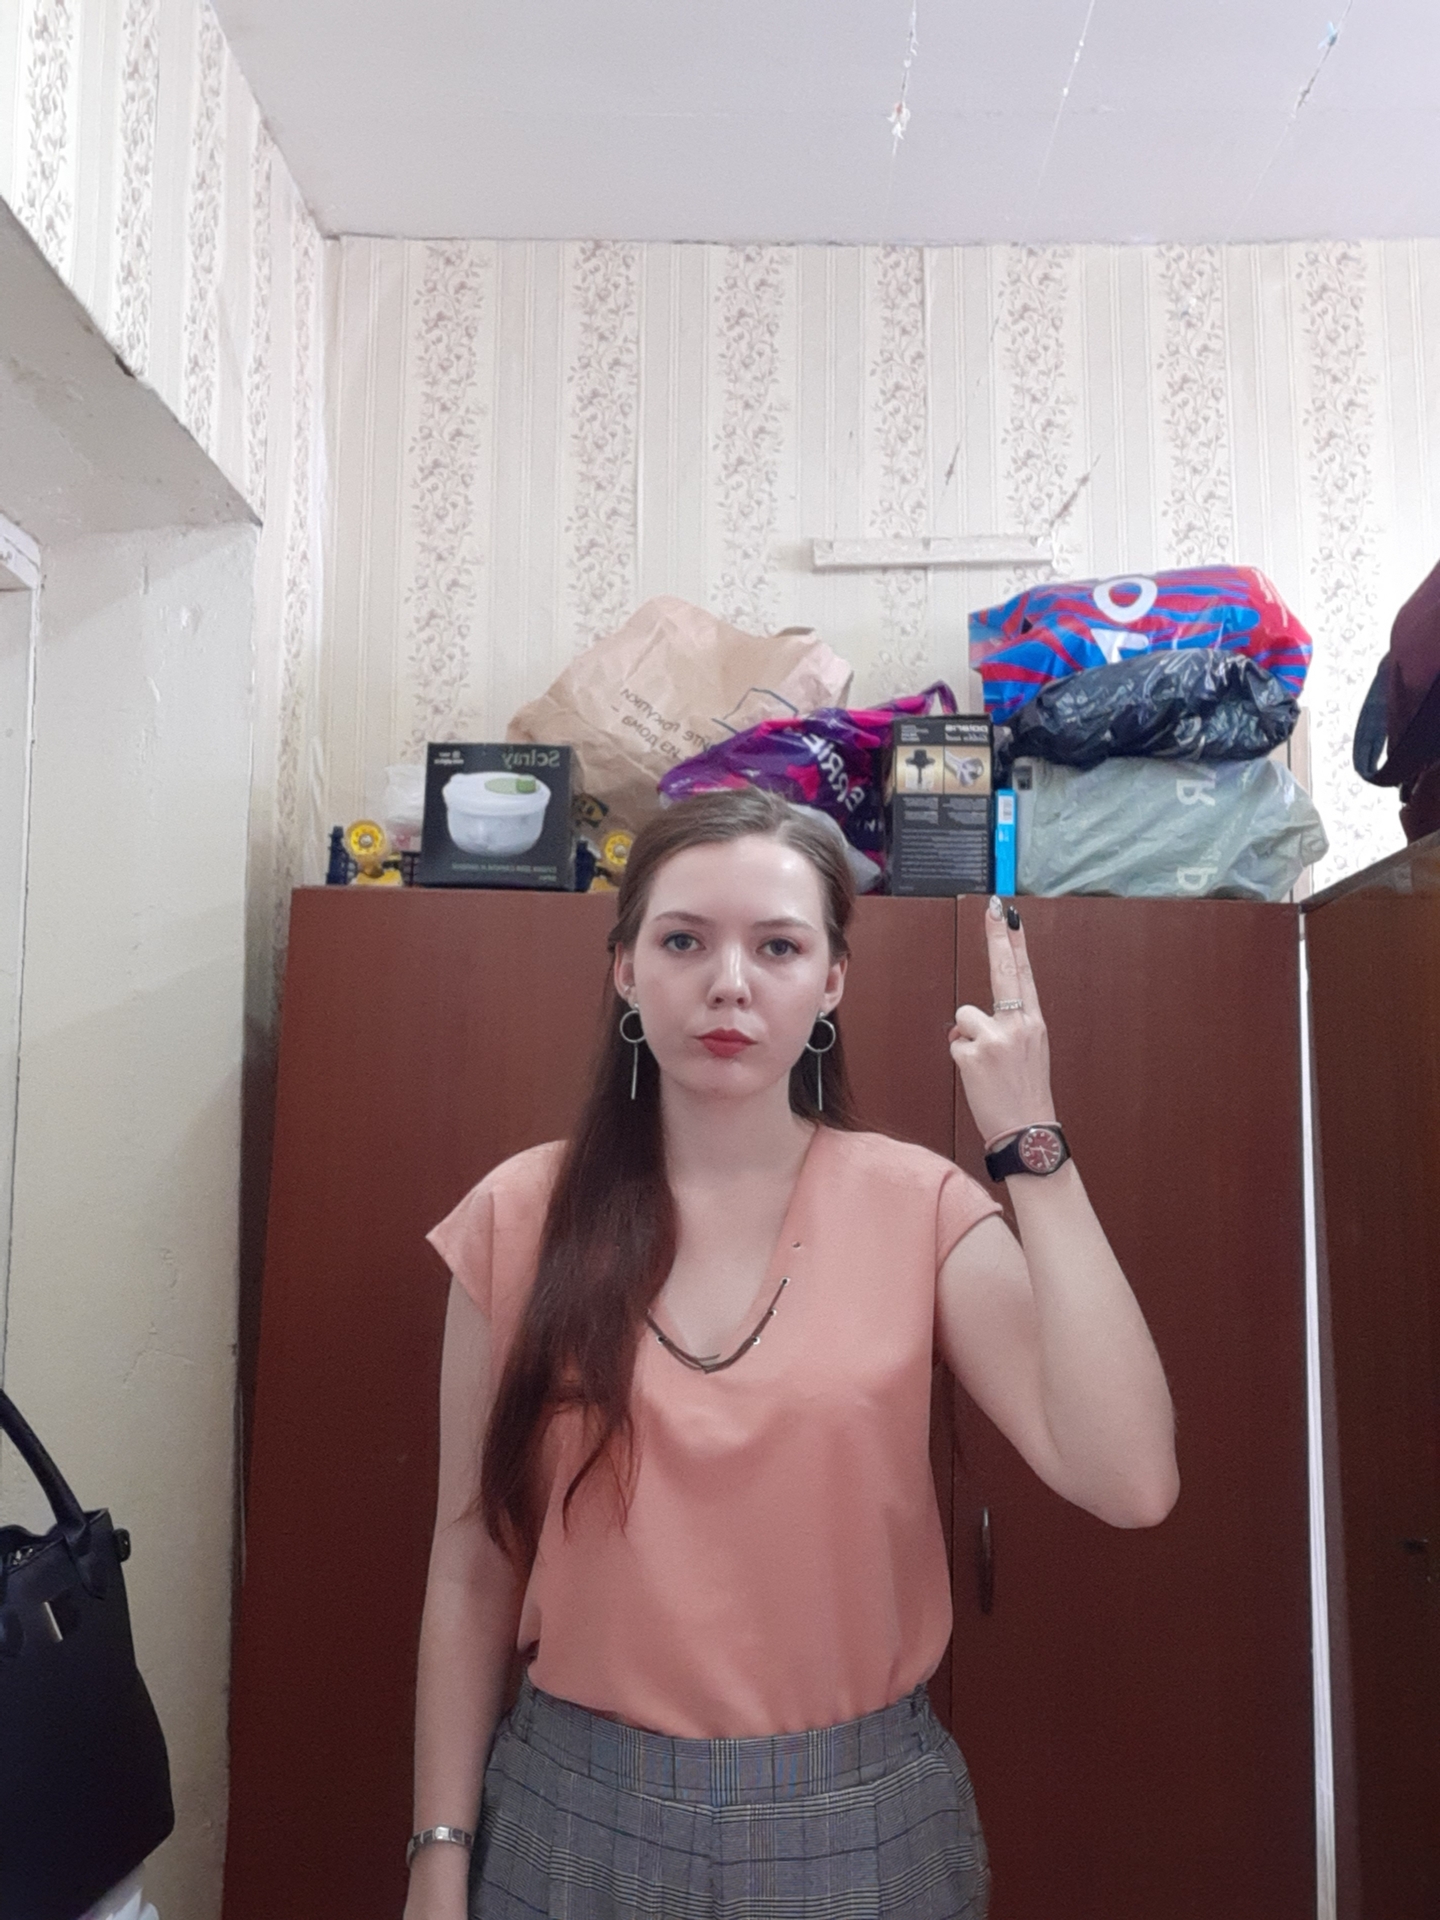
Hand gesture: two_up_inverted